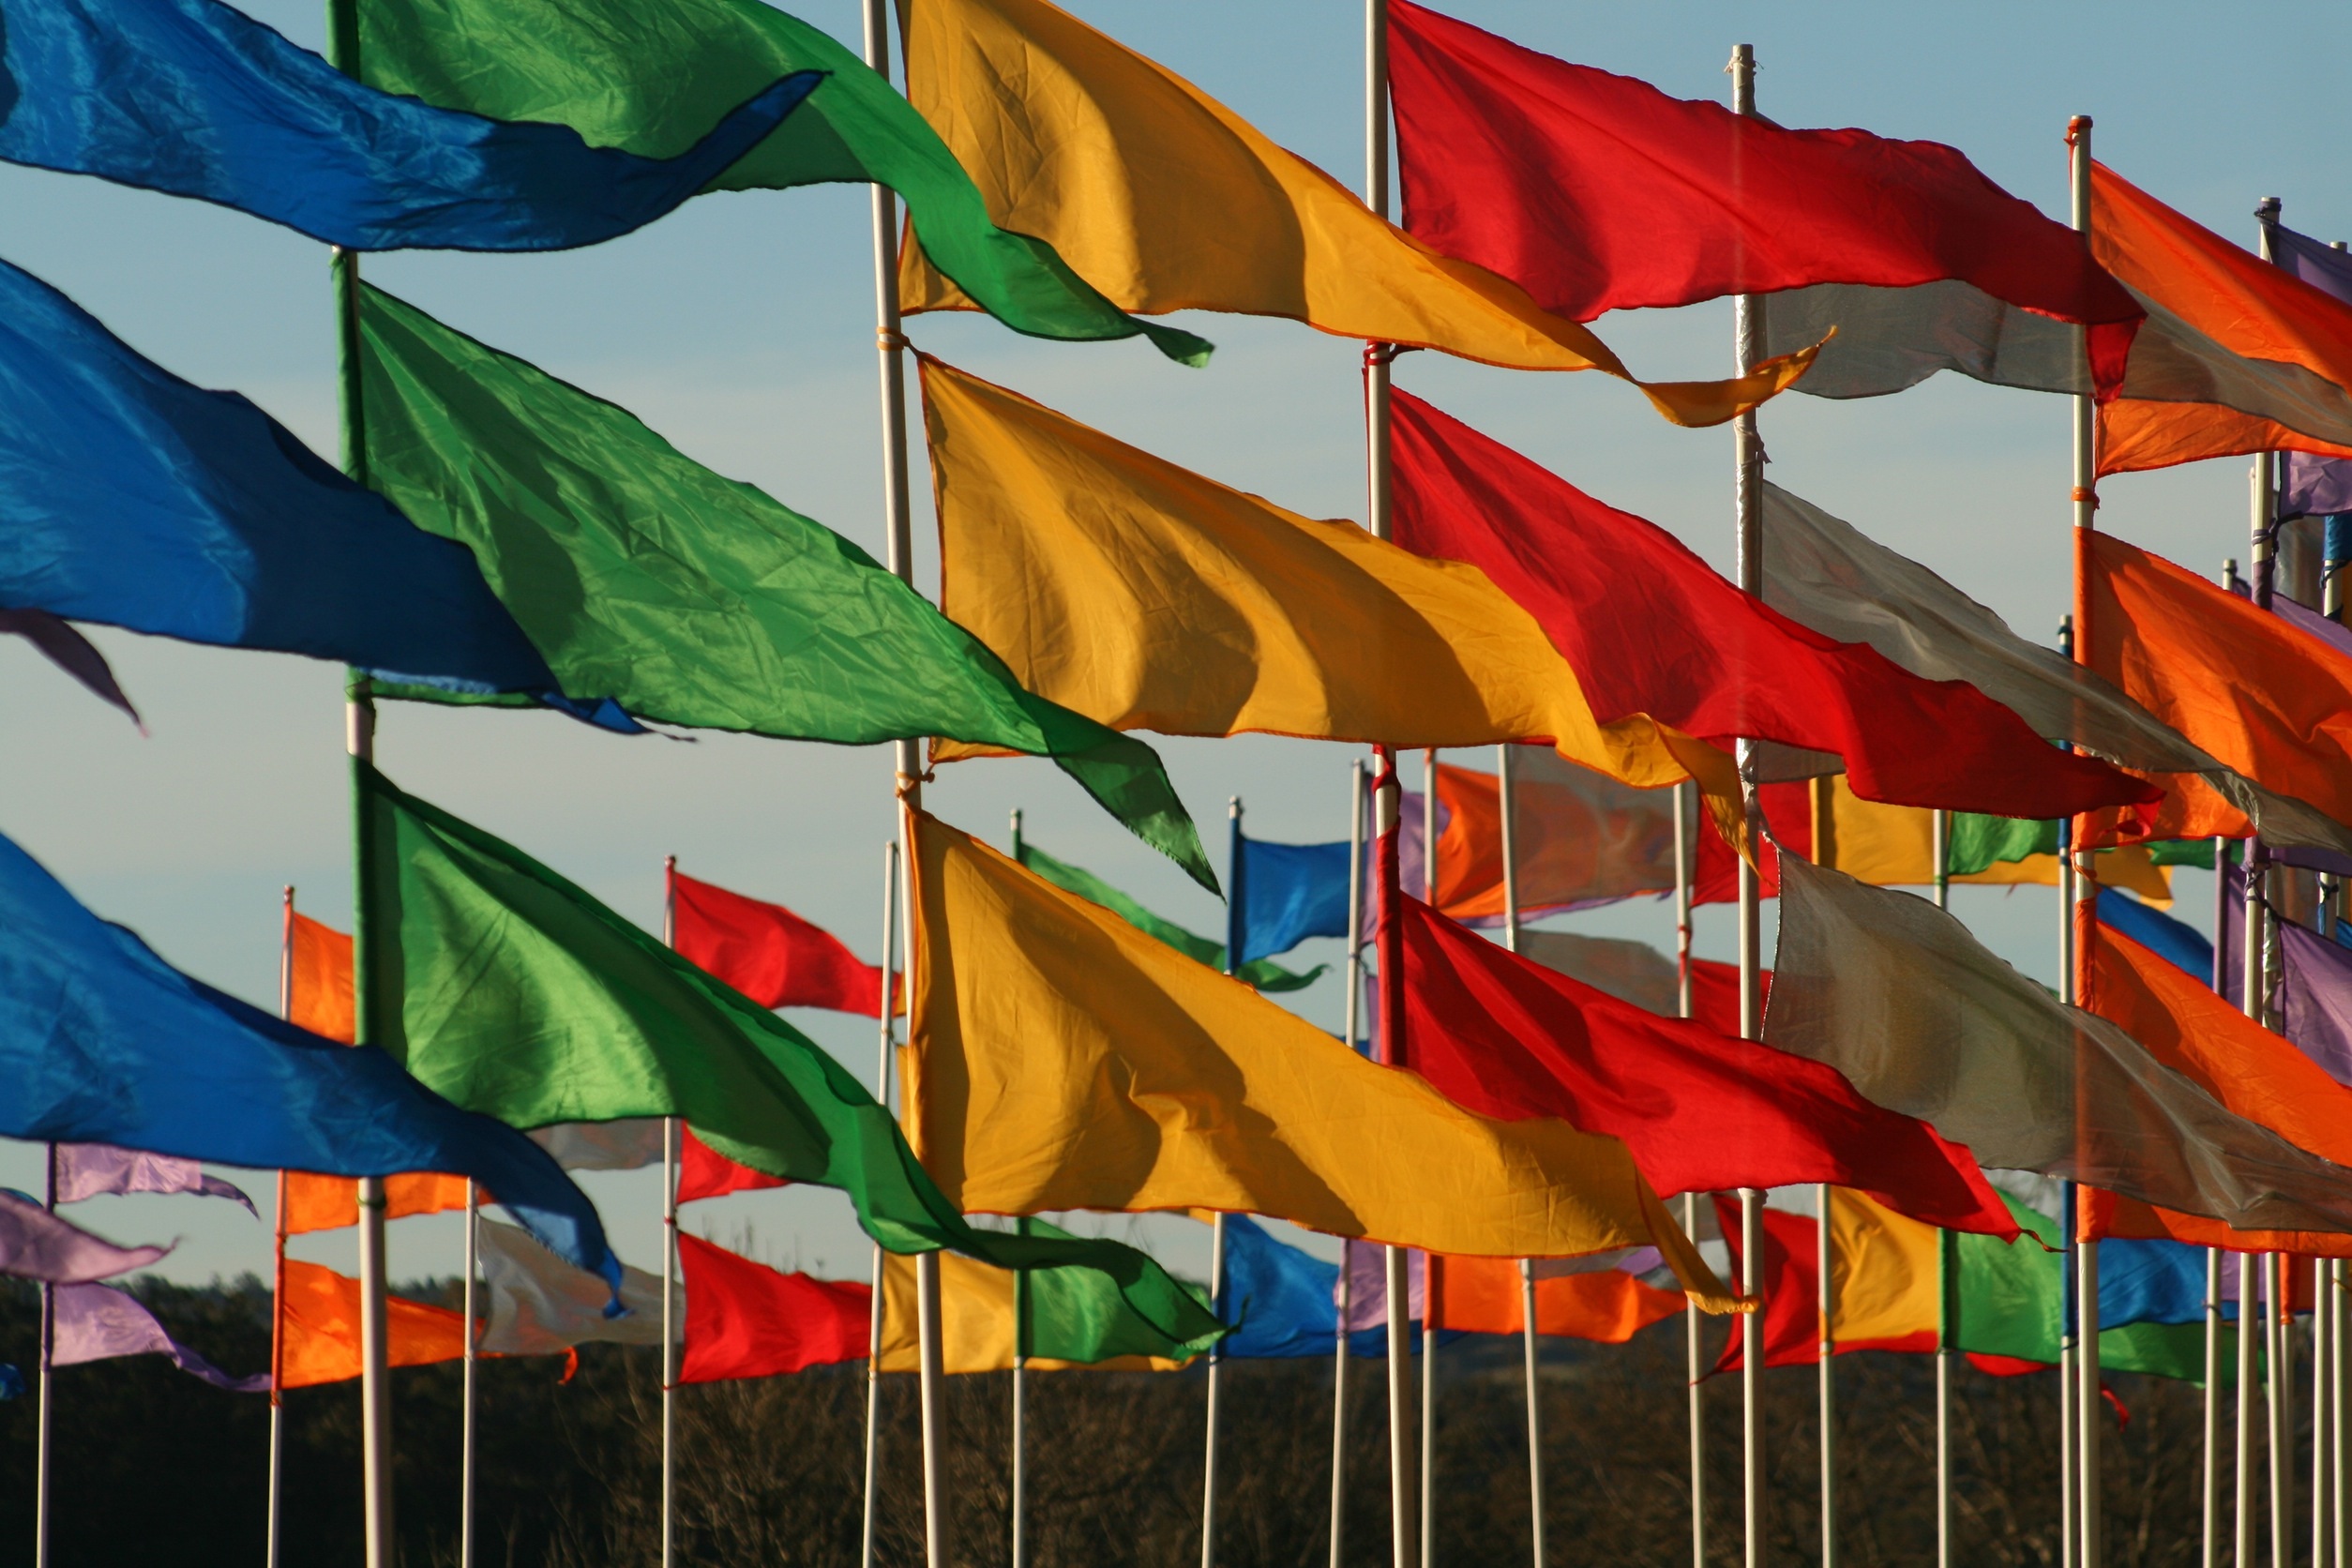
country, orange, green, red, symbol, color, flag, blue, colorful, yellow, patriotism, national, memorial, art, flags, mural, republic, modern art, symbolic